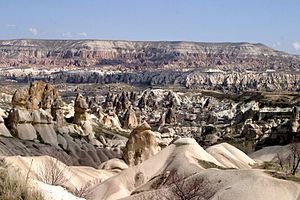
Kappadokien
Kappadokien i april 2006.
Kappadokien er et område i Tyrkiet vest for byen Nevşehir.